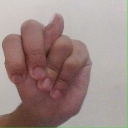
अक्षर: न